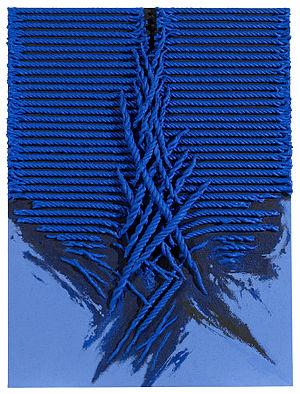
Jiménez-Balaguer Black Block 2009 Español: Jiménez-Balaguer Black Block 2009 Català: Jiménez-Balaguer Black Block 2009